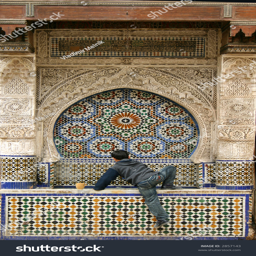
a fountain , with beautiful mosaic .